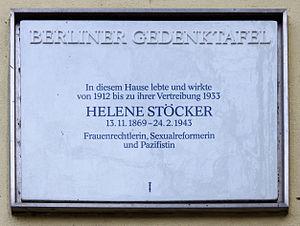
Helene Stöcker, née le 13 novembre 1869 à Elberfeld et morte le 24 février 1943 à New York, était une militante pacifiste, féministe, journaliste et essayiste politique allemande.